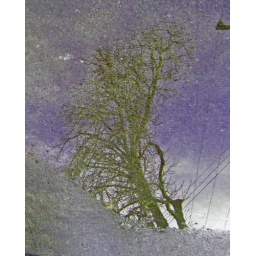
tree reflected in water puddle